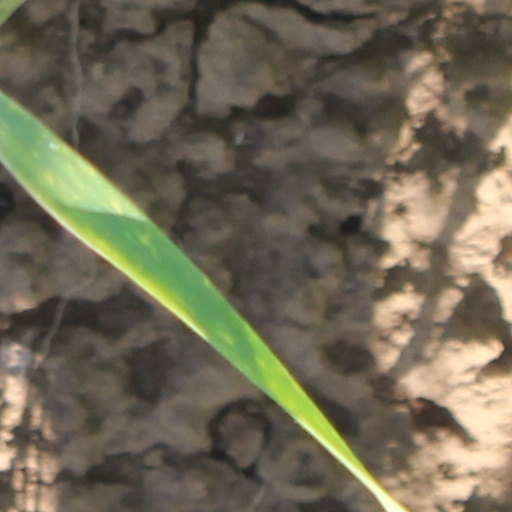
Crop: wheat